Andrés Fleurquin

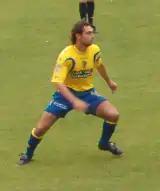
Fleurquin playing for Cádiz

Andrés José Fleurquin Rubio (born 8 February 1975) is a Uruguayan retired footballer who played as a defensive midfielder.